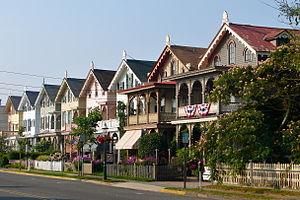
Le district historique de Cape May est district historique situé à Cape May dans le New Jersey.